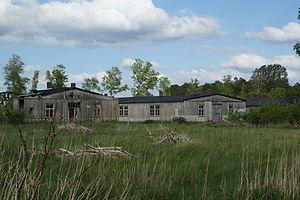
Selsingen (Sandbostel), Allemagne: Musée et site de commémoration du Stalag X B, Baraques
Le Stalag X-B était, durant la Seconde Guerre mondiale, un camp de concentration allemand pour prisonniers de guerre situé à proximité de Sandbostel en Basse-Saxe au nord-ouest de l'Allemagne.